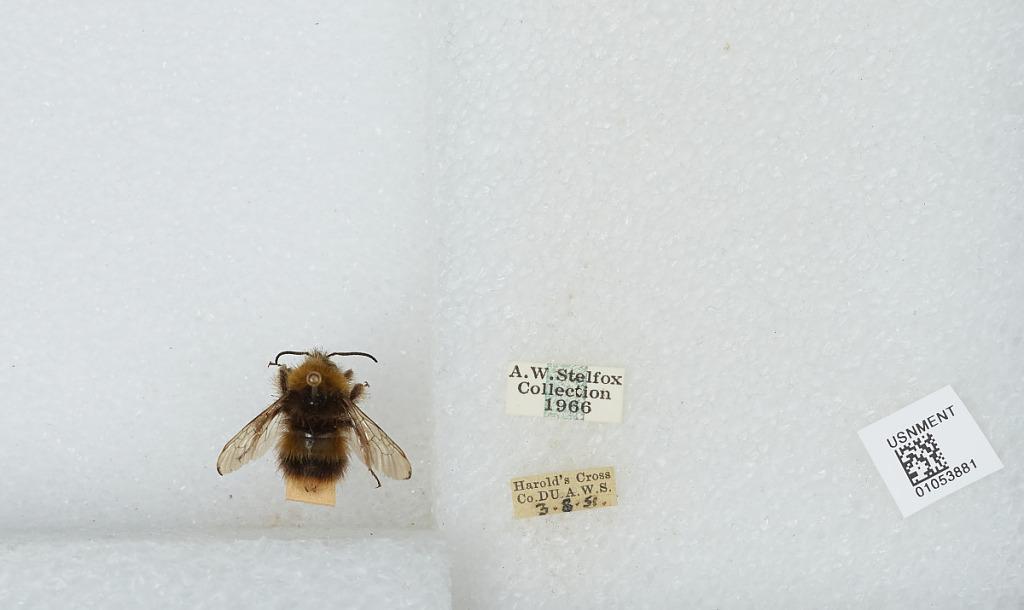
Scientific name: Bombus sp.
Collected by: A. Stelfox
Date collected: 1951-8-3
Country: Ireland
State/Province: Dublin
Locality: Harold's Cross
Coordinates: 53.3264, -6.2947